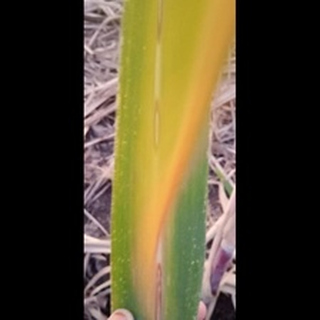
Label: sugarcane_yellow_leaf_disease